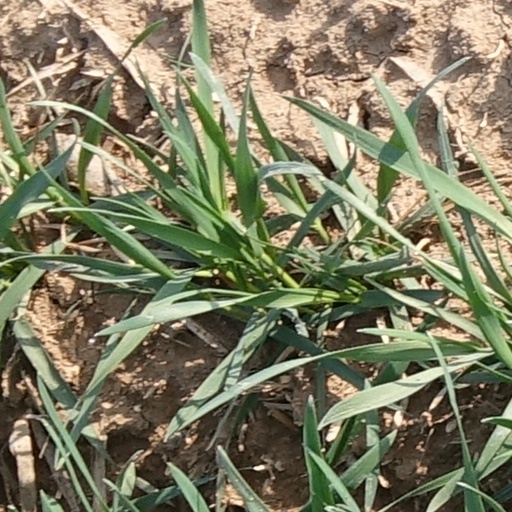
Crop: wheat